Forbes railway station

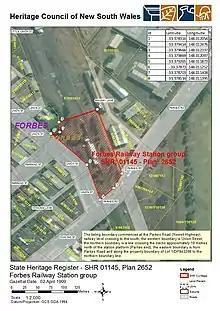
Heritage boundaries

The heritage-listed complex consists of a type 4 brick station building of standard roadside design and a brick and concrete-faced platform, both dating from 1893. The dock platform, station fences and garden and entrance forecourt are also heritage-listed.